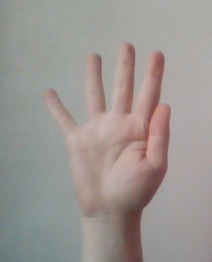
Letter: sheen